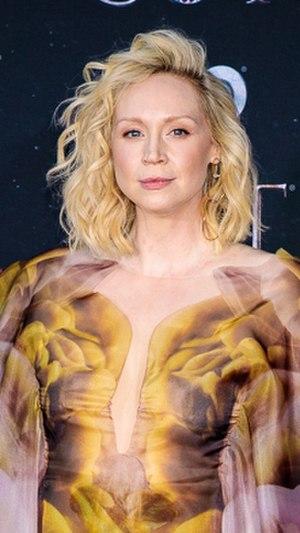
Gwendoline Christie, née le 28 octobre 1978 à Worthing, est une actrice britannique, connue principalement pour son rôle de Brienne de Torth dans la série Game of Thrones et son rôle de capitaine Phasma dans Star Wars, épisode VII : Le Réveil de la Force et Star Wars, épisode VIII : Les Derniers Jedi